Pepe Jaramillo

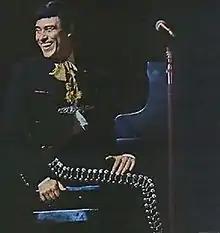
Pepe Jaramillo in concert

Pepe Jaramillo (born José Jaramillo García; born October 27, 1921, Lerdo, Durango, Mexico; died April 30, 2001, Andalucía, Spain) was a notable Mexican pianist, composer, arranger, and recording artist. He was most active in London as an EMI recording artist in the 1960s and 1970s. Born in Lerdo, Durango, he began his professional music career playing in night clubs in Mexico City. Relocating to London, England, in his thirties, his many recordings and acclaimed concert appearances brought him international fame. At the age of 79, Jaramillo died of anemia in his sleep at his villa in Andalusia, Spain. Online, and within other sources, Jaramillo has often been confused with an Ecuadorean singer of the same name.